Hotel Rietmann

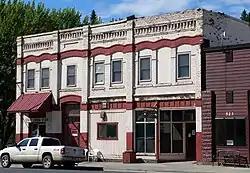
The building in 2015

Hotel Rietmann is a historic two-story building in Troy, Idaho. It was designed in the Commercial and Romanesque Revival styles with pilasters and a corbeled cornice, and built in 1898 by Olaf F. Rudeen for Charles Rietmann, an immigrant from Switzerland. It was purchased by Charles Tompson and renamed the Inland Hotel in 1911. It belonged to Pearl M. Field from 1937 to 1939, when it was purchased by J. J. Berg, who opened a liquor store on the first floor. When their son Norman acquired it in 1958, he added a restaurant but closed it in 1973; Berg sold the building in 1991. It has been listed on the National Register of Historic Places since November 29, 2001.